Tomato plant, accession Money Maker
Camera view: vertical (180 deg); turntable rotation: 0 degrees
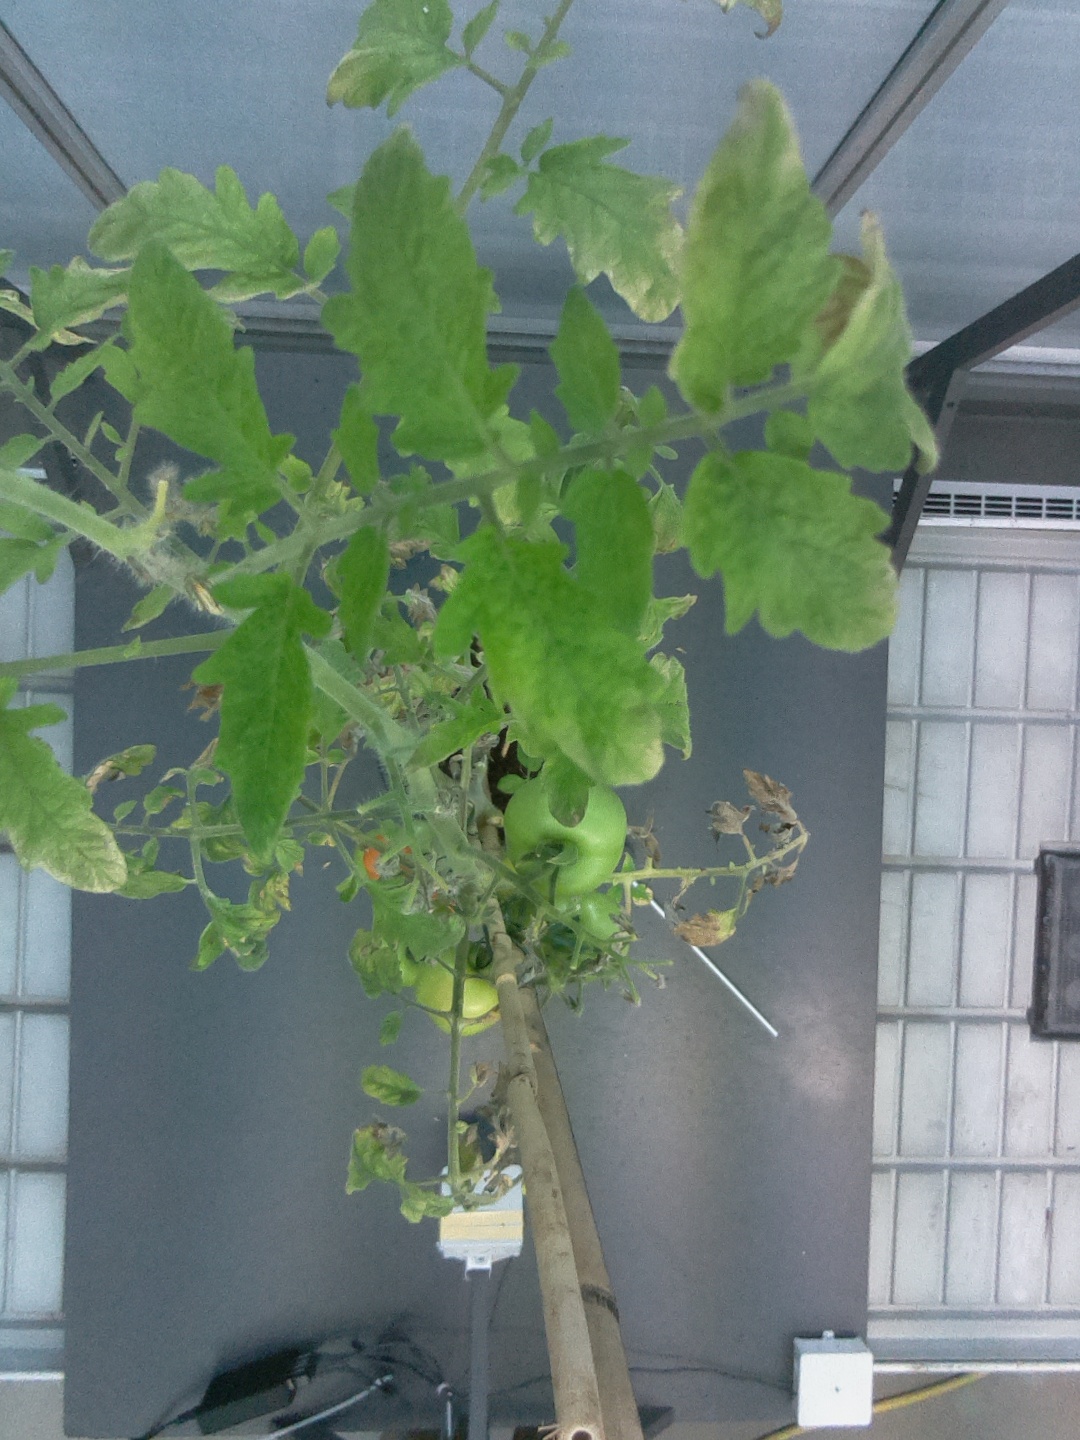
BBCH growth stage 83: 30%-40% of fruits show typical fully ripe color